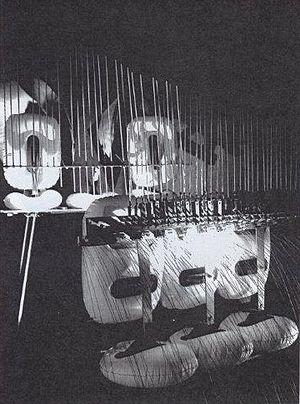
Cristal Baschet de 1956 équipé de vessies pneumatiques, de cordes de piano dressées et d'archets de verre orientés verticalement.
Le Cristal Baschet est un instrument de musique contemporain mis au point en 1952 par les frères Bernard et François Baschet. Les premiers montages des frères Baschet sont des corps sonores posés sur le piano du compositeur Jacques Lasry ; assemblés ils deviendront la sous-famille dite « percussions multi-timbres ».